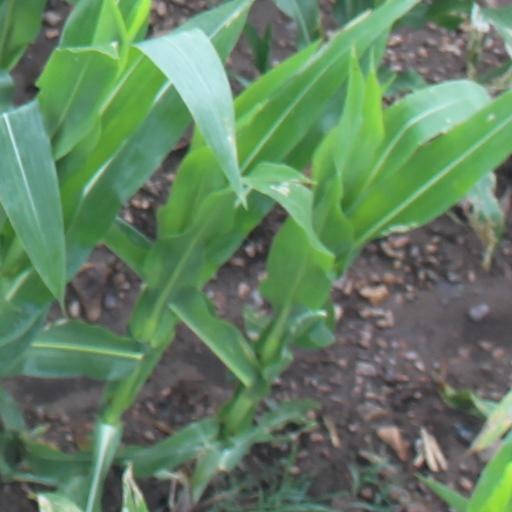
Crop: maize; corn